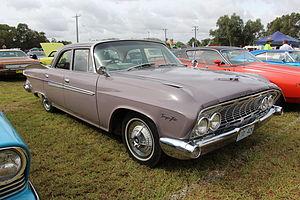
La Dodge Phoenix est une automobile qui a été produite par Chrysler Australie de 1960 à 1972.